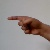
The image shows a hand gesture representing the letter 'G' in Indian Sign Language.